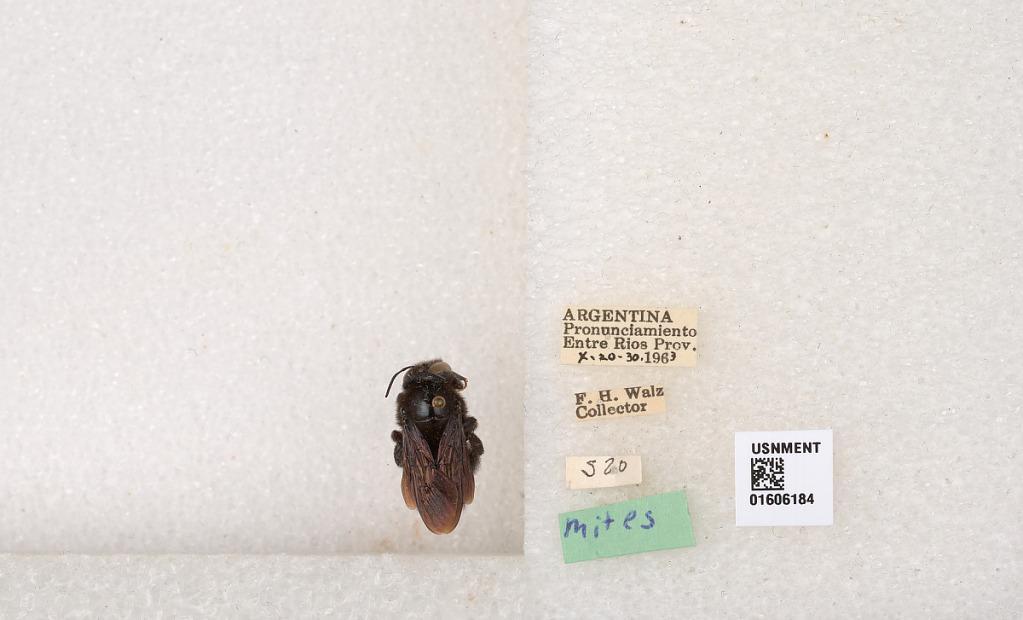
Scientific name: Xylocopa (Nanoxylocopa) ciliata Burmeister
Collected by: F. Walz
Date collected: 1963-10-20
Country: Argentina
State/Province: Entre Rios
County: Uruguay
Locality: Pronunciamiento
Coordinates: -32.3448, -58.4427